Hermann Stiegholzer

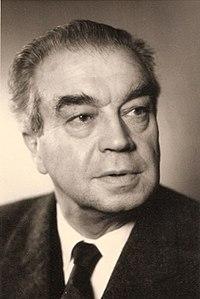

Hermann Stiegholzer (July 12, 1894 – October 21, 1982) was an Austrian architect. In 1936 he won a bronze medal together with Herbert Kastinger in the art competitions of the Olympic Games for his "Kampfstätte in Wien" ("Sporting Centre in Vienna").